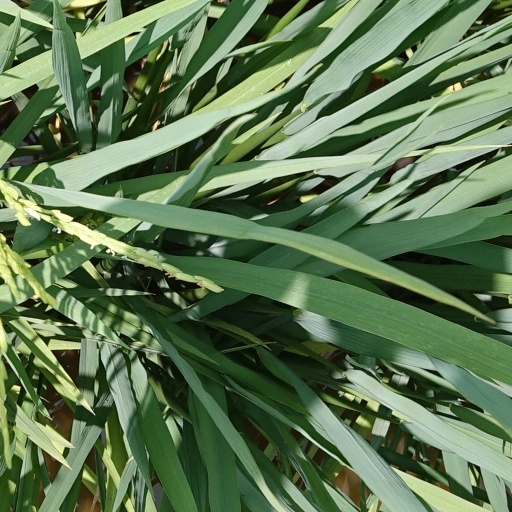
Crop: rice